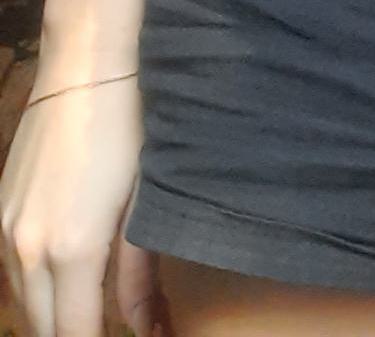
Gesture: no_gesture